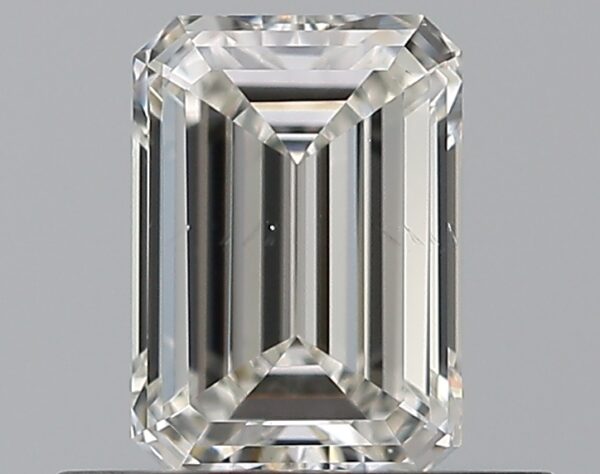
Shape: emerald
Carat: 0.5
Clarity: VS2
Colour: G
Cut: EX
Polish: EX
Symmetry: VG
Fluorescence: ST
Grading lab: GIA
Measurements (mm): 5.46 x 3.89 x 2.42